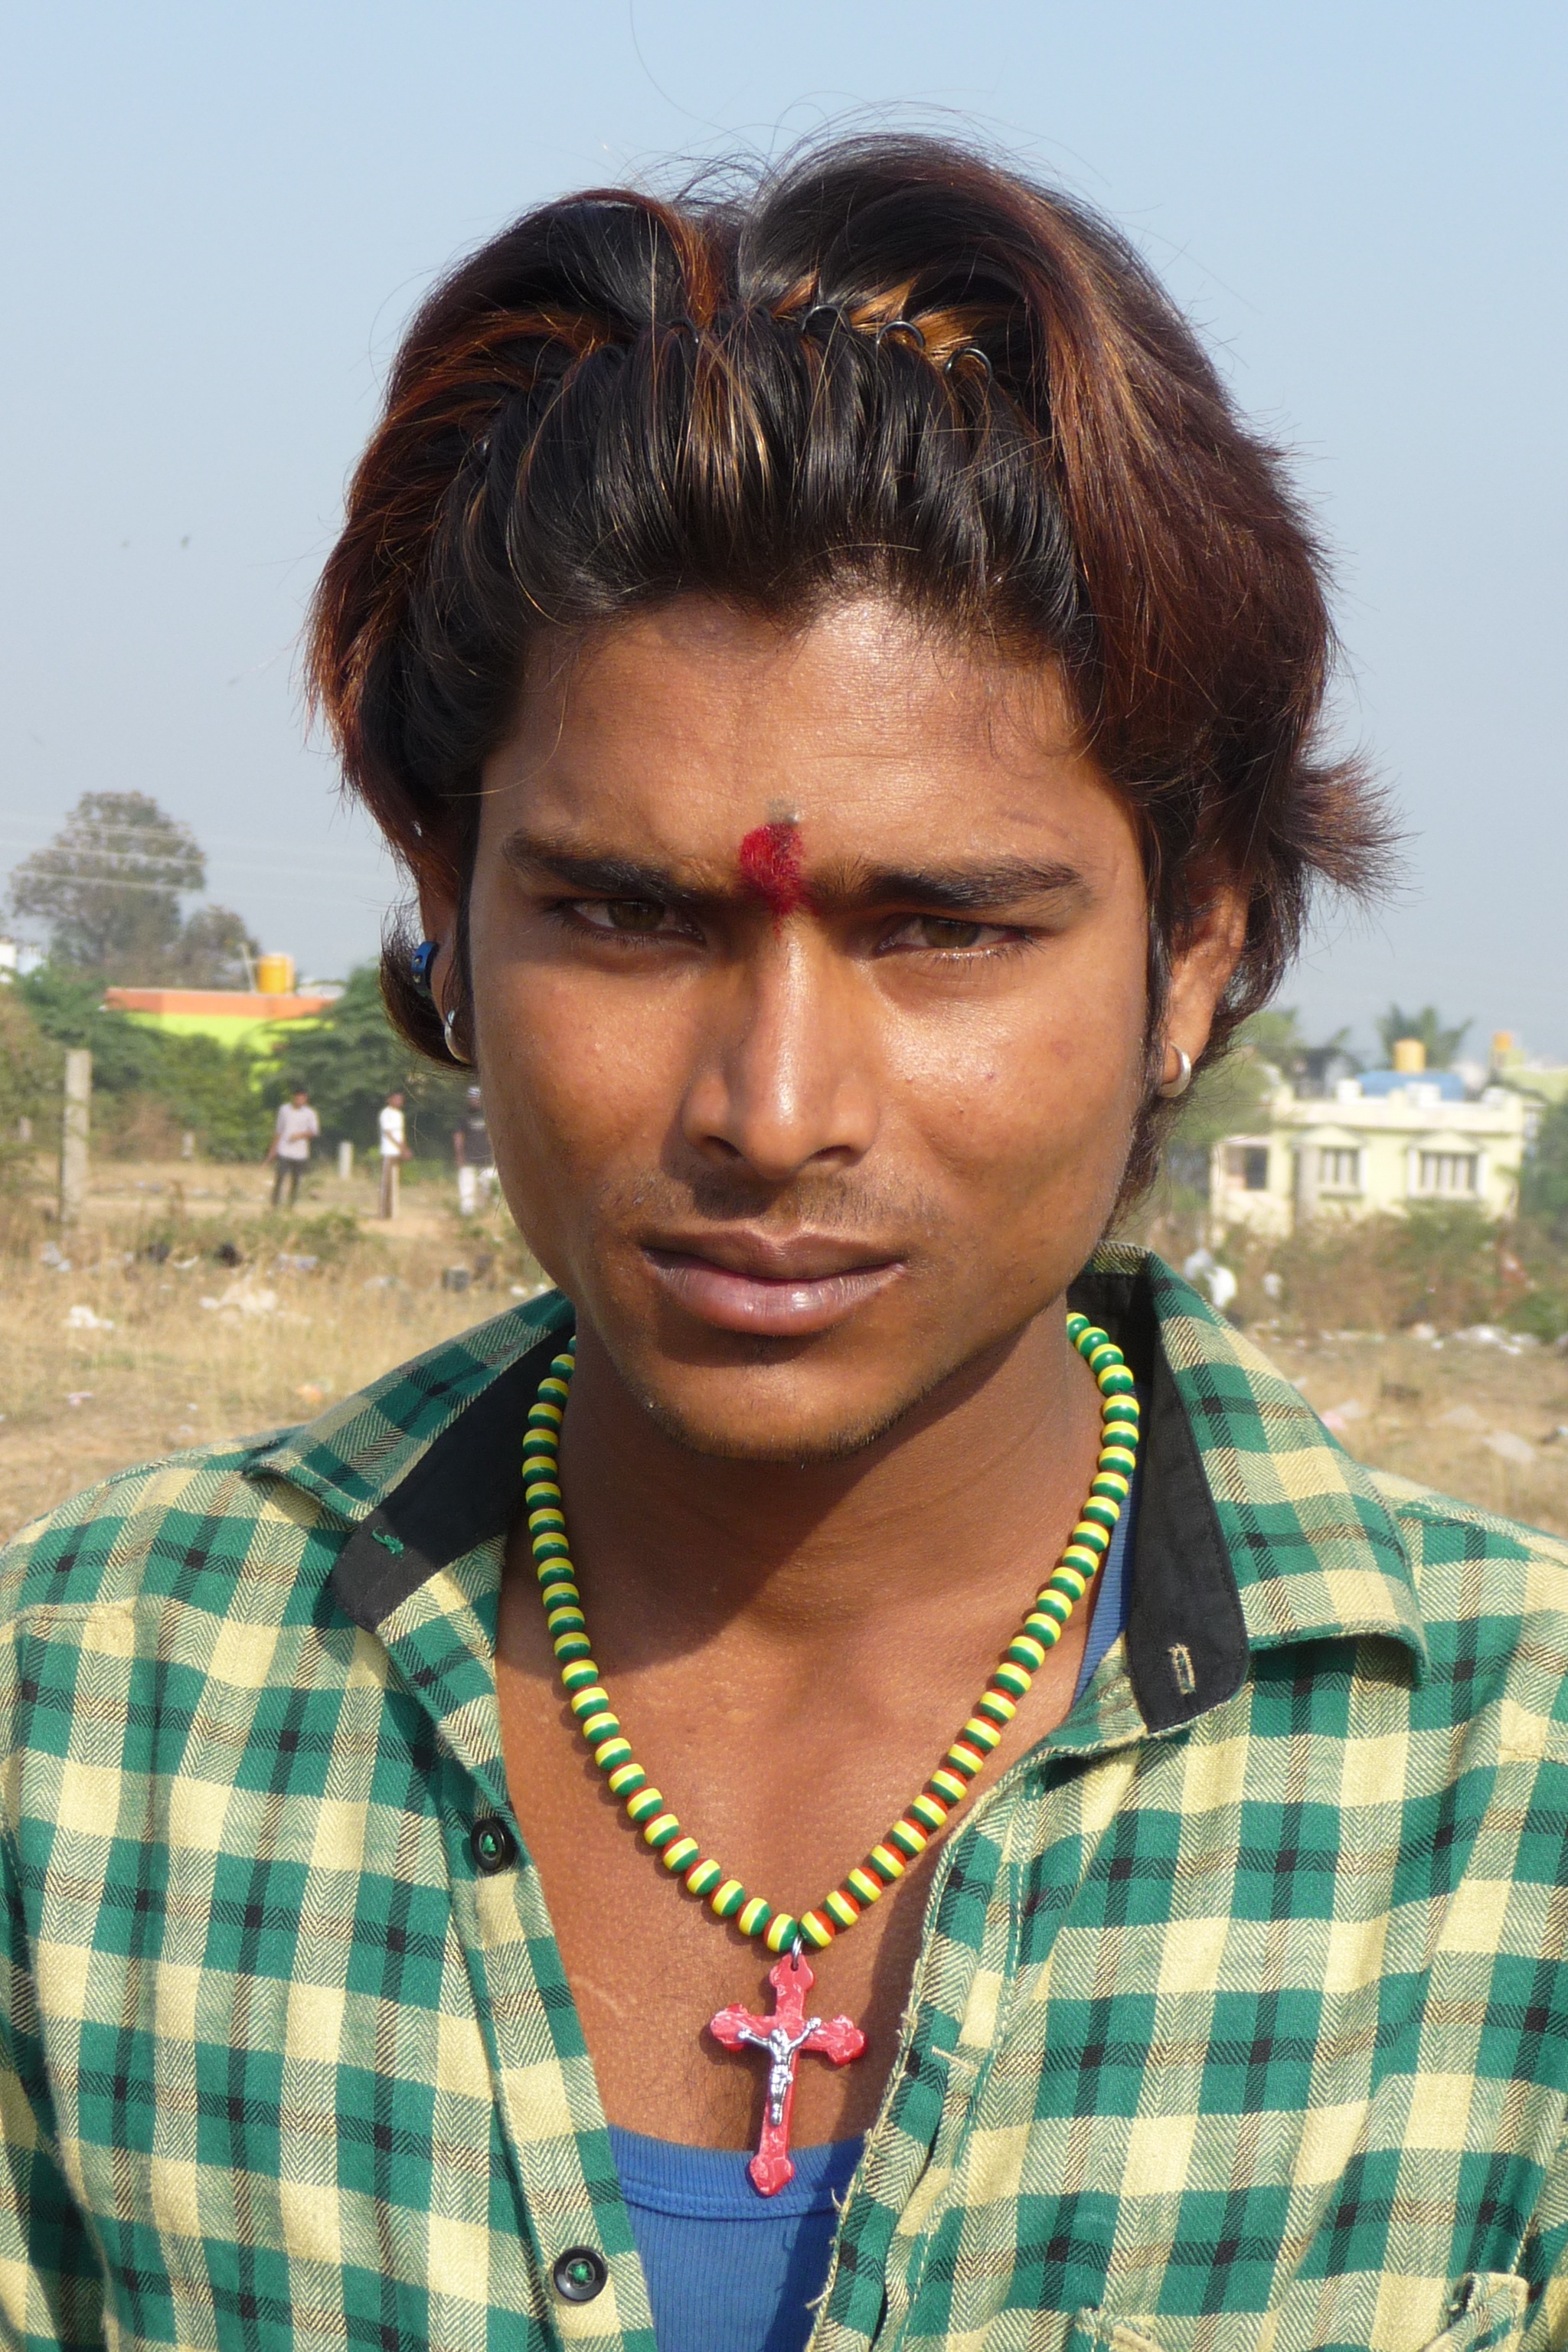
person, people, hair, male, rural, portrait, color, asia, hairstyle, ethnic, face, nose, head, culture, india, villager, poor, gypsy, photo shoot, brown hair, facial hair